Dillingersville Union School and Church

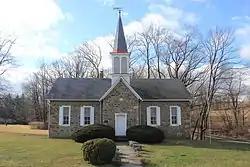
Dillingersville Union Church and School in December 2012

Dillingersville Union School and Church is a historic church and school building located at Lower Milford Township in Lehigh County, Pennsylvania. It was built in 1885, and is a one-story, rectangular fieldstone building measuring 52 feet by 30 feet. It has a gable roof topped with a frame bell cupola. The building ceased use as a school in 1941, and is used as a community museum and educational resource.